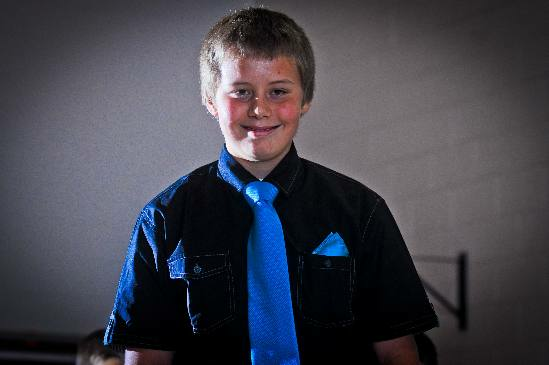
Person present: Yes